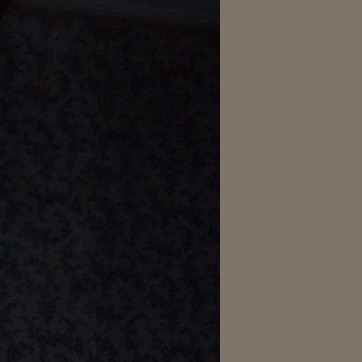
Material: wallpaper